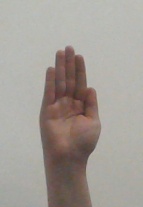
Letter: seen